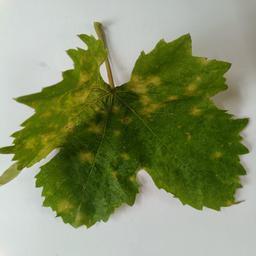
Label: Downy Mildew